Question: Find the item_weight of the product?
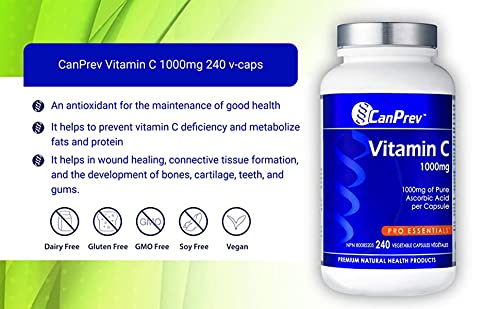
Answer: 1000.0 milligram